Sophia Magdalena of Denmark

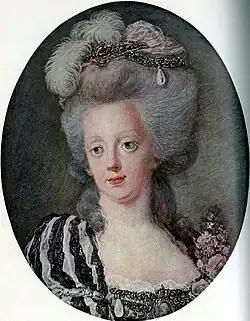
Portrait of Sophia Magdalena by Niclas Lafrensen the younger, 1792

On 16 March 1792 Gustav III was attacked and mortally wounded. Sophia Magdalena was reportedly shocked and horrified by the attack. The conspirators intended to make her the regent of her son during his minority. As a Guardian government had been necessary by putting a minor monarch on the throne, their plan was to offer this role to Sophia Magdalena by taking military control and offering the Queen dowager the role of presiding over the guardian council instead of her brother-in-law Duke Charles. Directly after she was told of the attack, Sophia Magdalena sent for the king's favorite, Gustav Mauritz Armfelt, and was taken by him to the sick bed of the King. There, she took the hands of the King between hers and cried out to Armfelt: "How horrifying! Such a cruel atrocity!" She was kept informed of his state by Armfelt, but she was prevented from further visits because Gustav did not wish to receive visits from women because of the smell from his wounds. At the death of Gustav III 29 March 1792, she attempted to visit him, but she was blocked by her brother-in-law Duke Charles, who fell on his knees before her to stop her from entering the bed room.